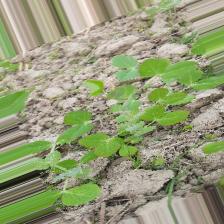
Label: Normal